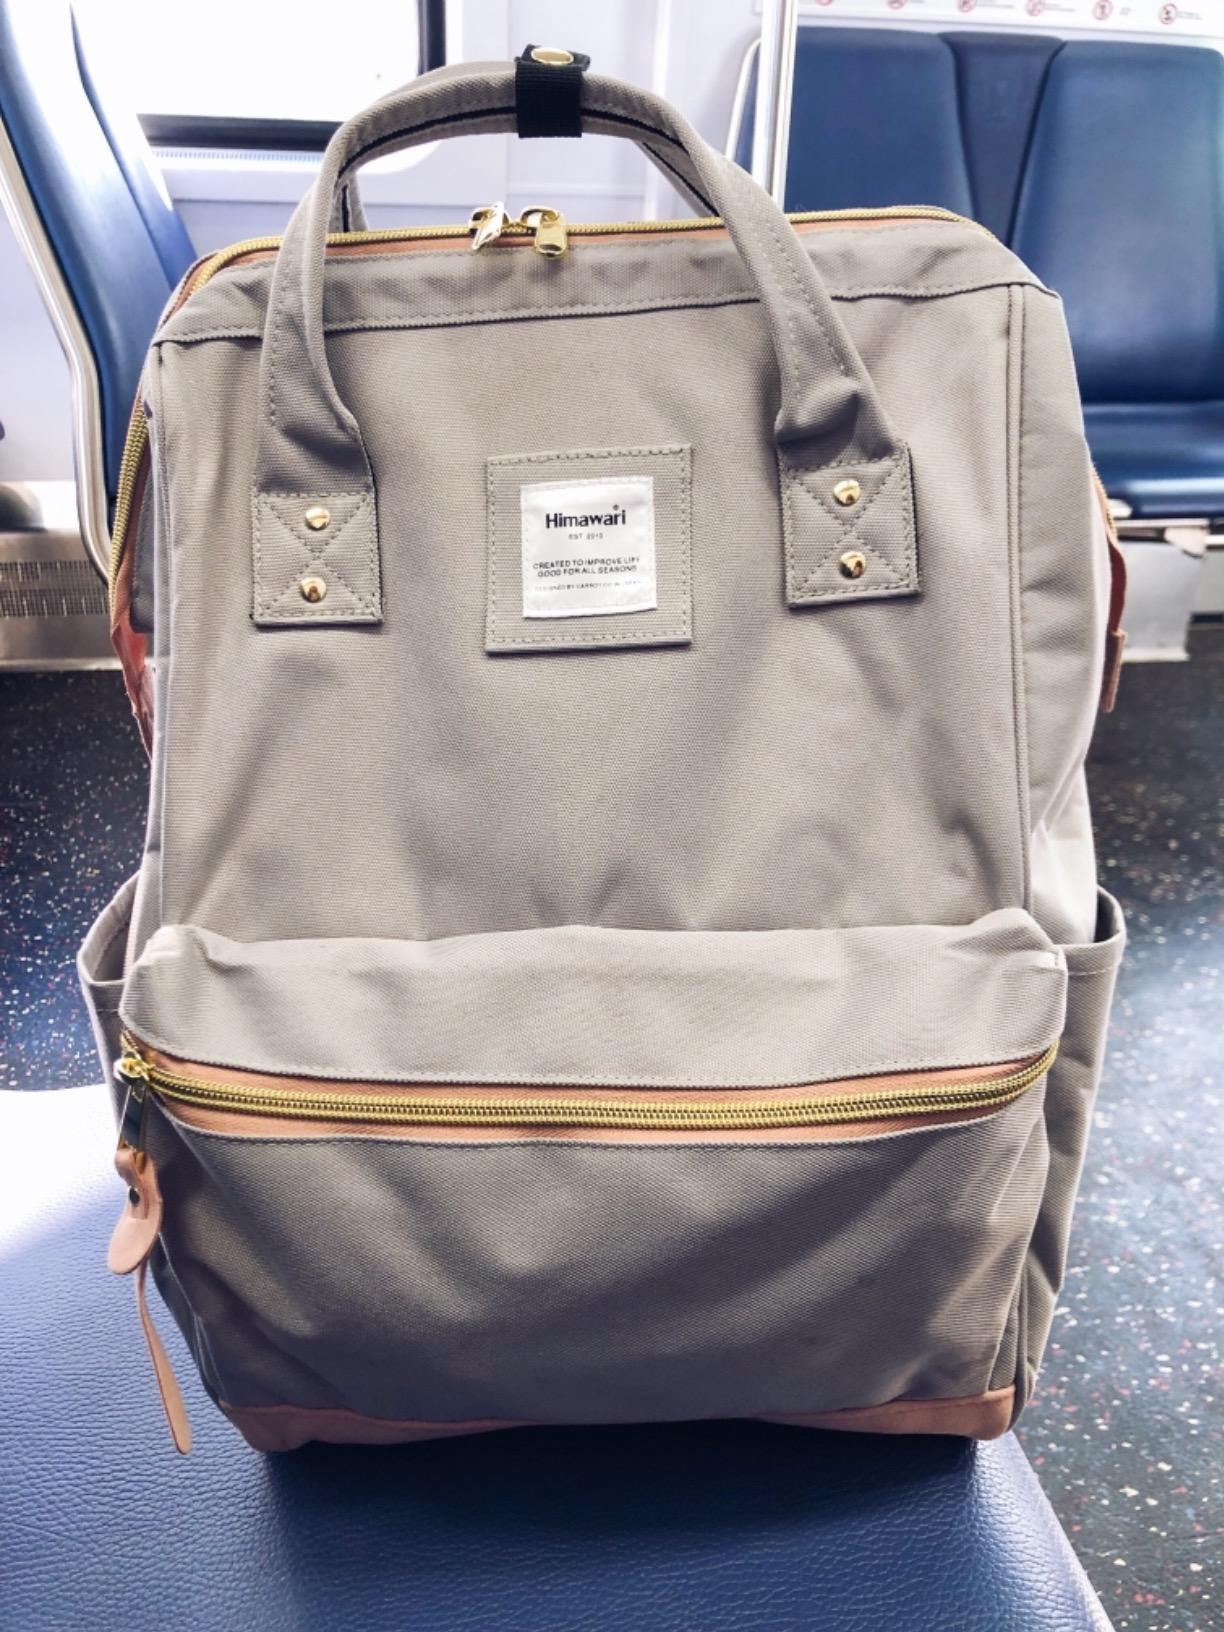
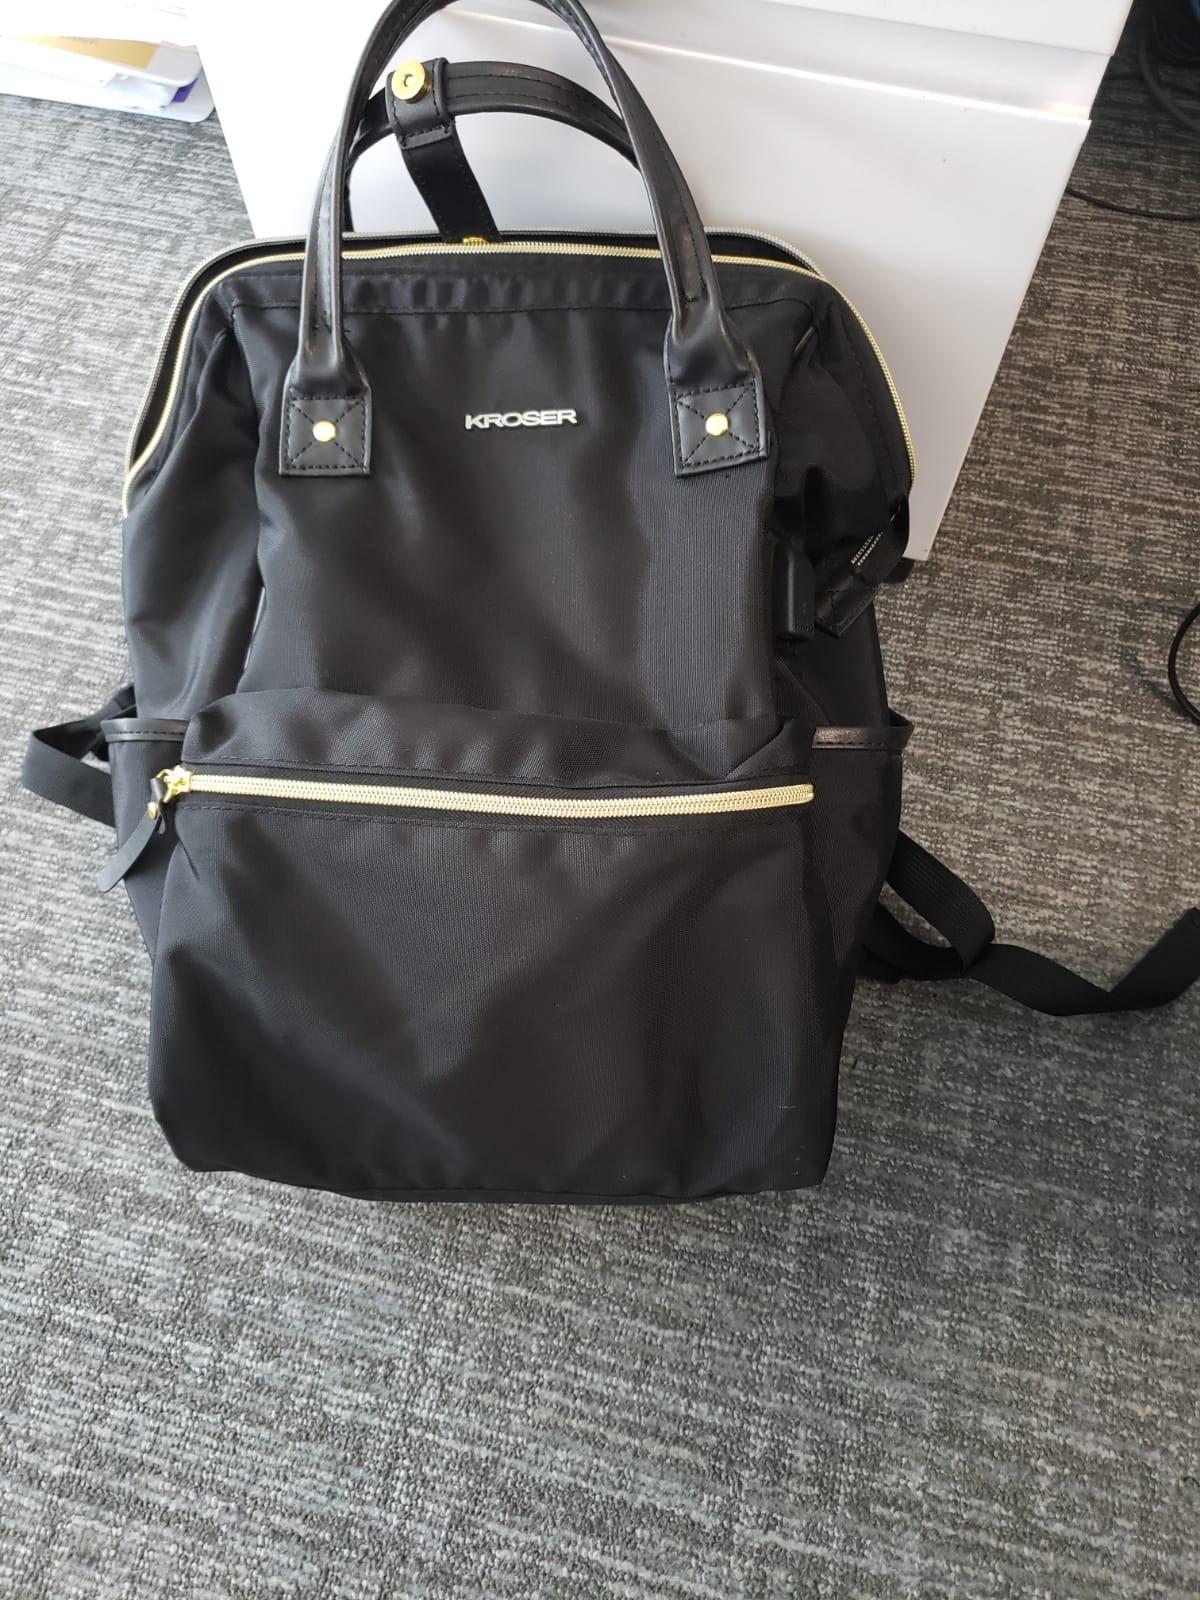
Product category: bag
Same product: no